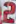
Number: 2